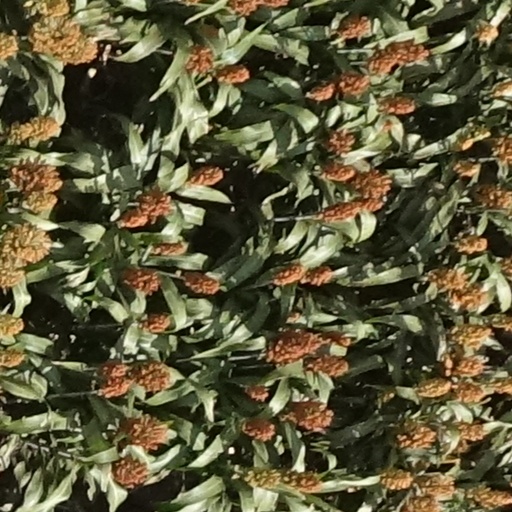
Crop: sorghum